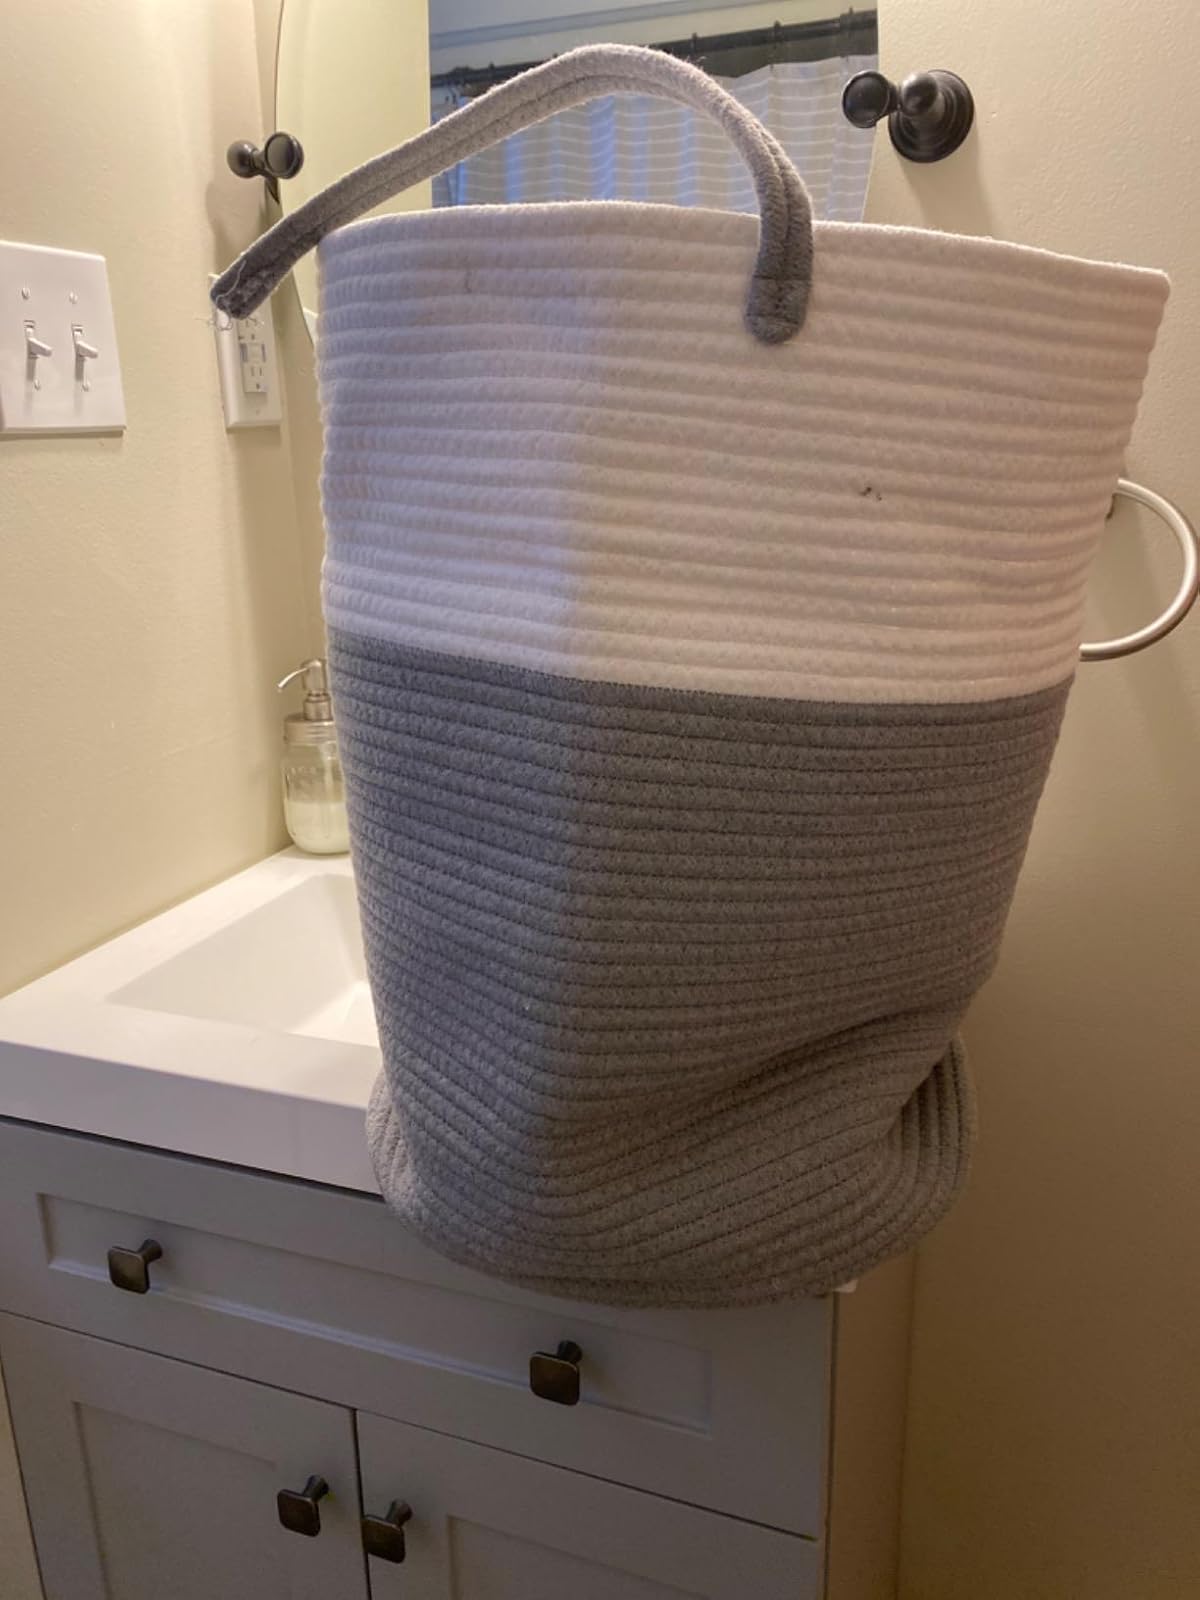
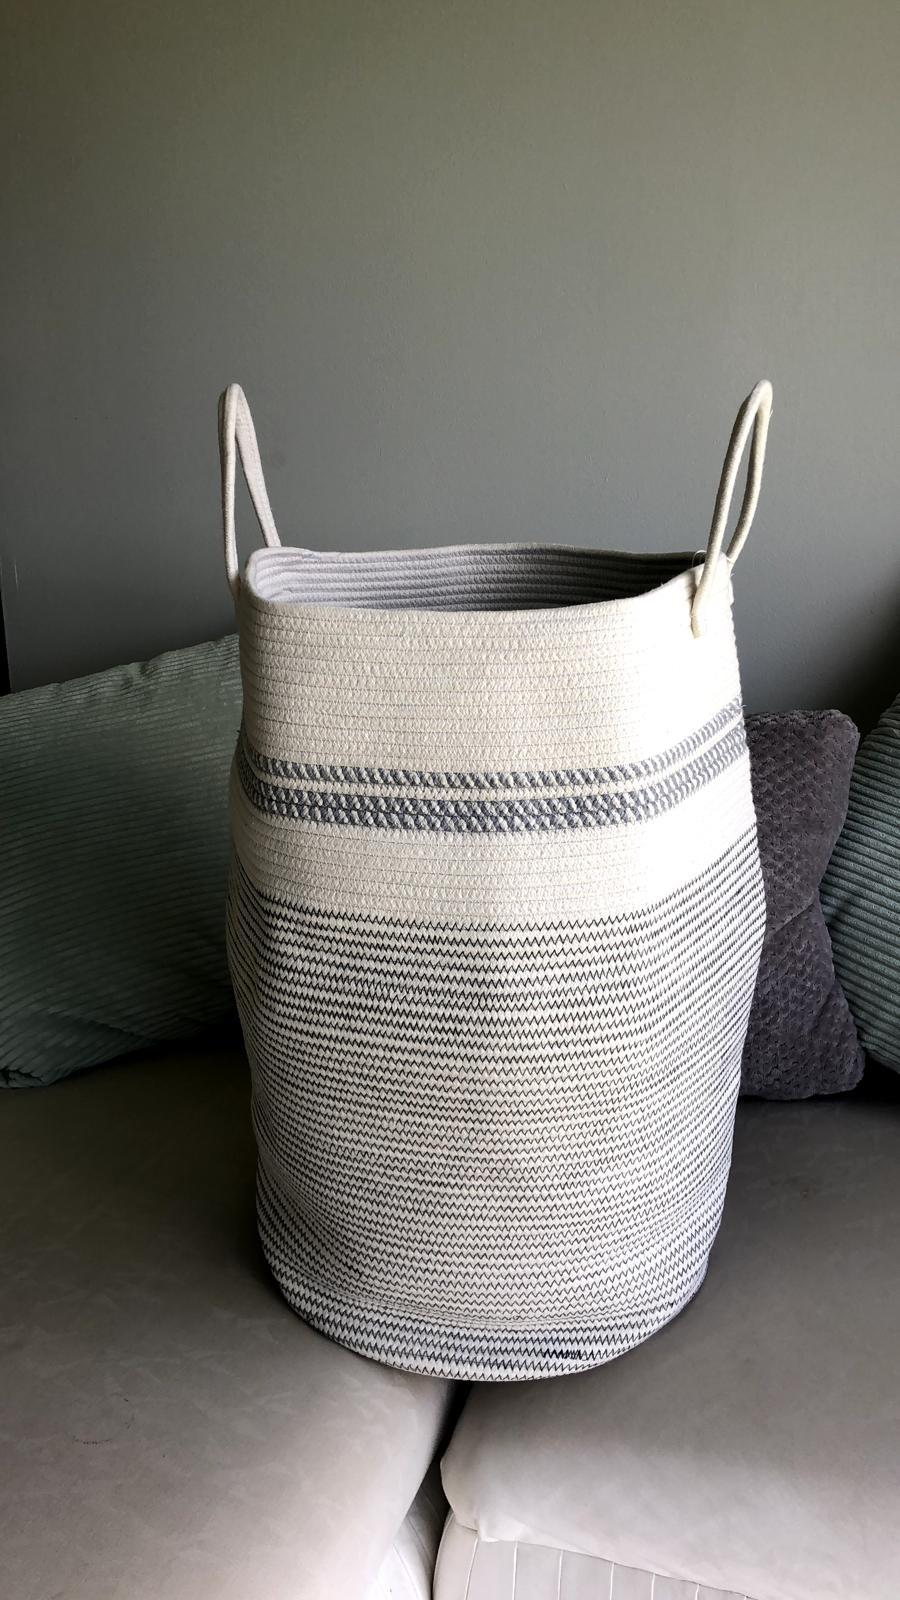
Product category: items_hamper
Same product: no